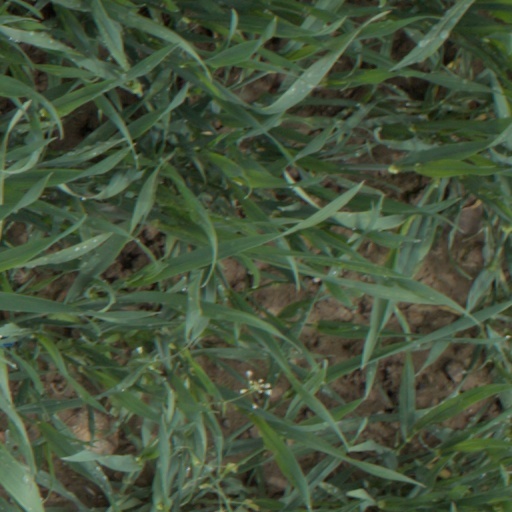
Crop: wheat